Postwar Japan

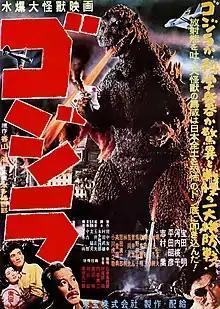
The 1954 film "Godzilla" became one of Japan's first major pop cultural exports in the postwar era.

The early post-war years were devoted to rebuilding lost industrial capacity: major investments were made in electric power, coal, steel, and chemicals. By the mid-1950s, production matched prewar levels. Released from the demands of military-dominated government, the economy not only recovered its lost momentum but also surpassed the growth rates of earlier periods. Between 1953 and 1965, GDP expanded by more than 9% per year, manufacturing and mining by 13%, construction by 11%, and infrastructure by 12%. In 1965 these sectors employed more than 41% of the labor force, whereas only 26% remained in agriculture.